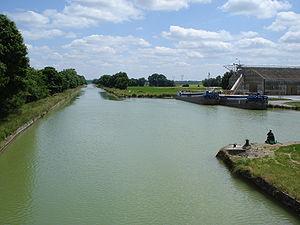
Canal de l'Aisne à la Marne à Courmelois.
Val-de-Vesle est une commune française, située dans le département de la Marne en région Grand Est. Elle est traversée par une rivière, la Vesle. La plus grande ville à proximité est Reims, qui est située à 17 km de la commune.
Le canal de l’Aisne à la Marne est un canal à bief de partage au gabarit Freycinet reliant les vallées de l'Aisne et de la Marne. Long de 58,109 km, il comporte 24 écluses.